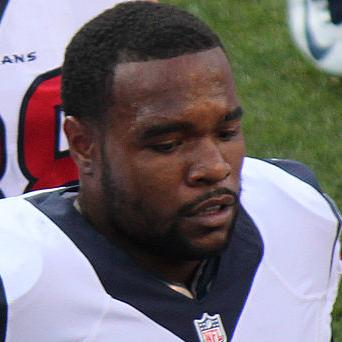
Age: 25